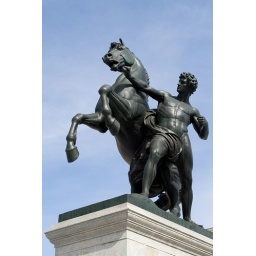
Bronze statues of the horse tamers in front of parliament building